Coquitlam Central station

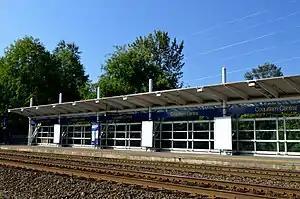
West Coast Express station platform

Coquitlam Central is served by five West Coast Express trains per weekday in each direction: five in the morning to Vancouver, and five in the evening to Mission. In addition, there are select 701 trips arriving from Mission City in the morning, and select 701 trips operating to Mission City station in the evening. The station is adjacent to a major bus exchange and park-and-ride facility, which is served by local and express buses and Community Shuttle minibuses.